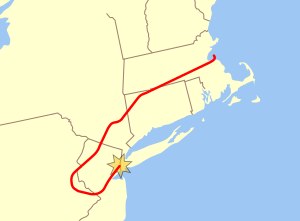
United Airlines' flynummer 175
Flyverute
United Airlines' flynummer 175 var det andet fly, som blev kapret under terrorangrebet den 11. september 2001. Om morgenen den 11. september 2001 skulle flyet fra Boston mod Los Angeles International Airport og blev under flyvningen kapret af fem islamistiske al-Qaeda-terrorister, som styrtede det ind i det sydlige World Trade Center-tårn i New York.